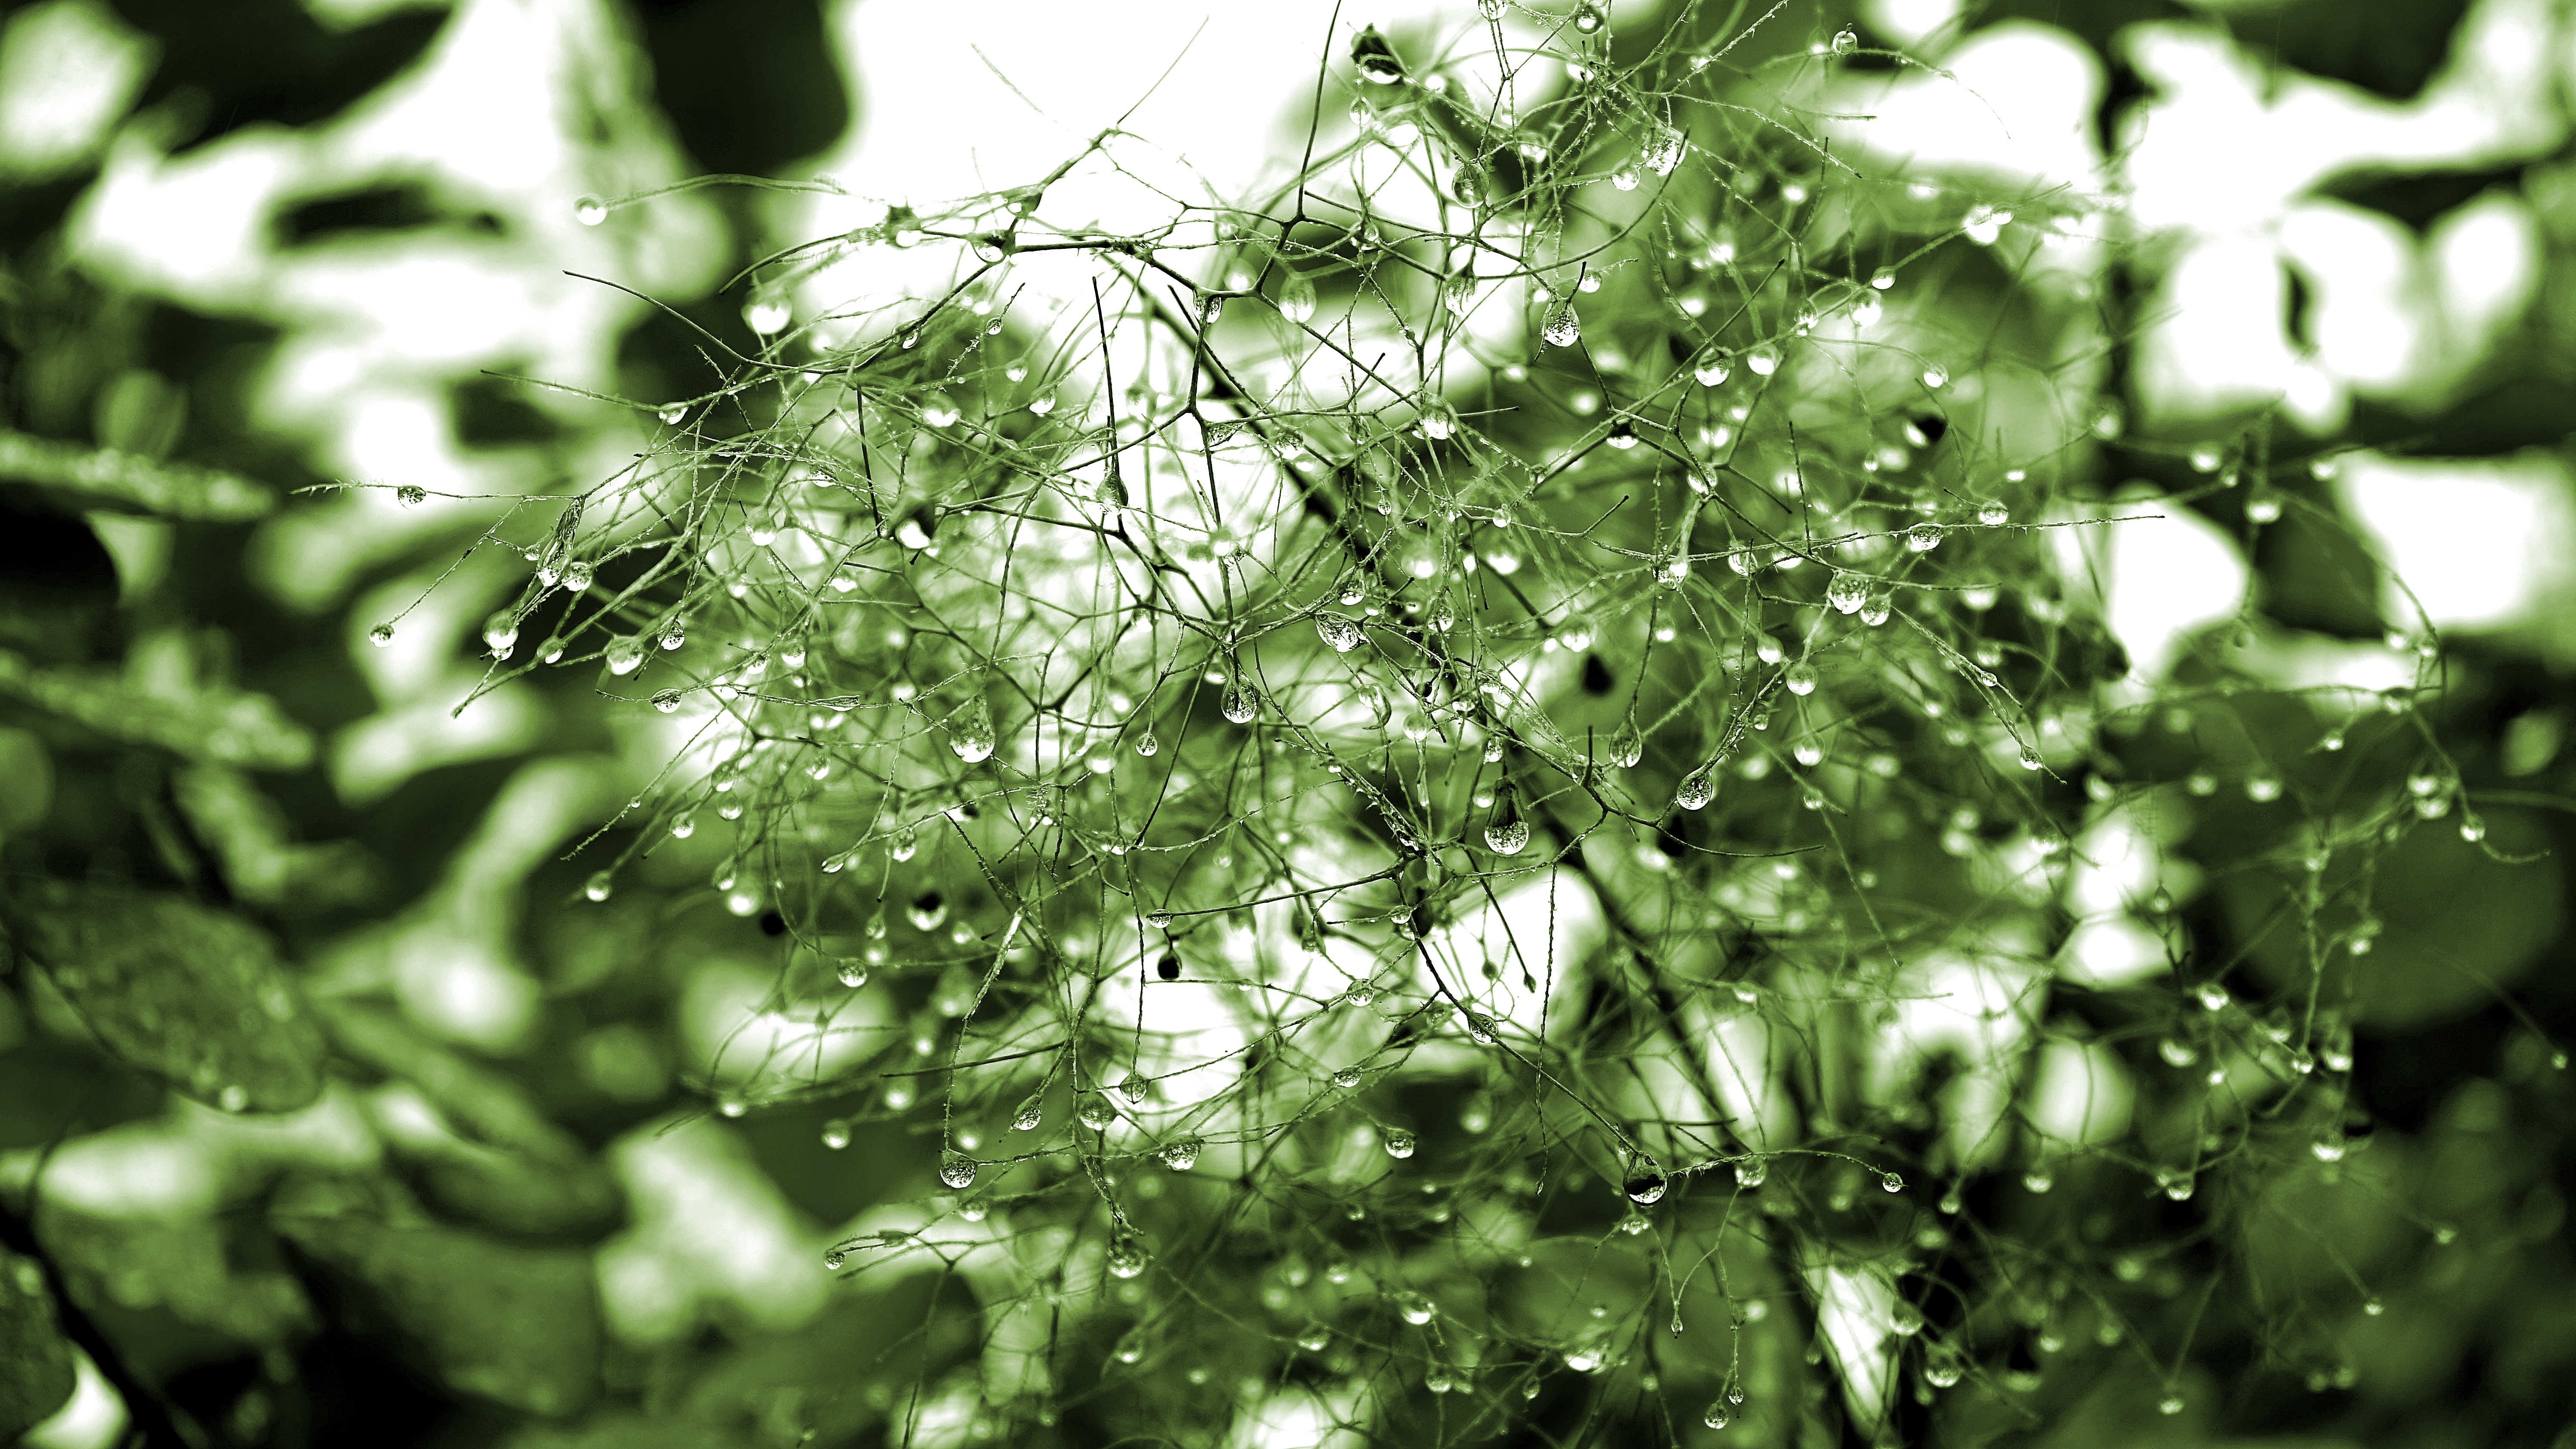
tree, water, nature, forest, grass, outdoor, branch, drop, dew, growth, plant, mist, sunlight, rain, leaf, flower, frost, wet, green, natural, fresh, botany, garden, flora, season, life, close up, leaves, gardening, woodland, november, organic, moisture, macro photography, plant stem, woody plant